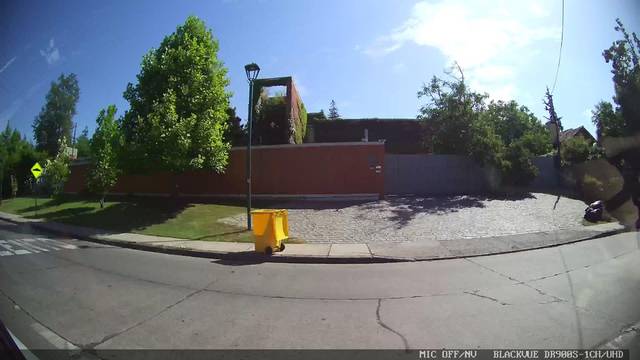
Region: Chile
Coordinates: -33.341, -70.524